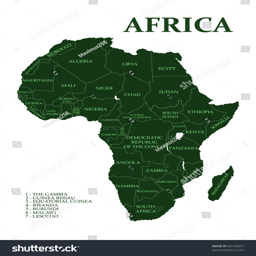
map on the white background